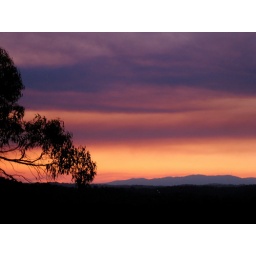
Before sunrise, Friday morning. An orange glowing sky reflecting the bushfires over to the left of the photo.